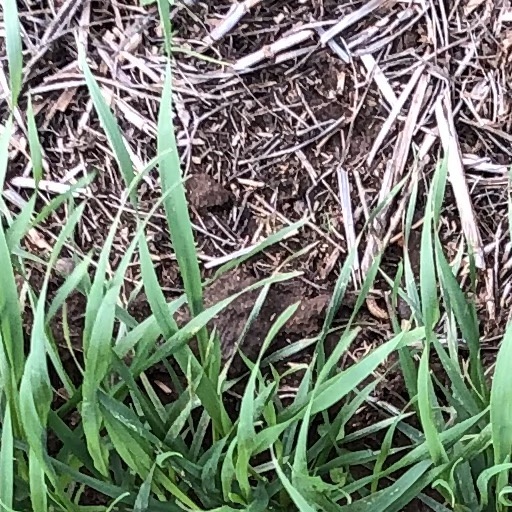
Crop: wheat